4-8-4

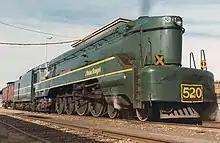
South Australian Railways 520 class

The type arrived when nearly all the important steam locomotive design improvements had already been proven, including Superheaters, mechanical stokers, outside valve gear and the Delta trailing truck. One-piece, cast steel bed-frames with integrally cast cylinders gave the strength and rigidity to use Roller bearings. In 1930, the Timken Company used the Timken 1111, a built by ALCO with roller bearings on all axles, to demonstrate the value of their sealed roller bearings. The Timken 1111 was subsequently sold to the NP, where it became NP No. 2626, their sole Class A-1 locomotive.